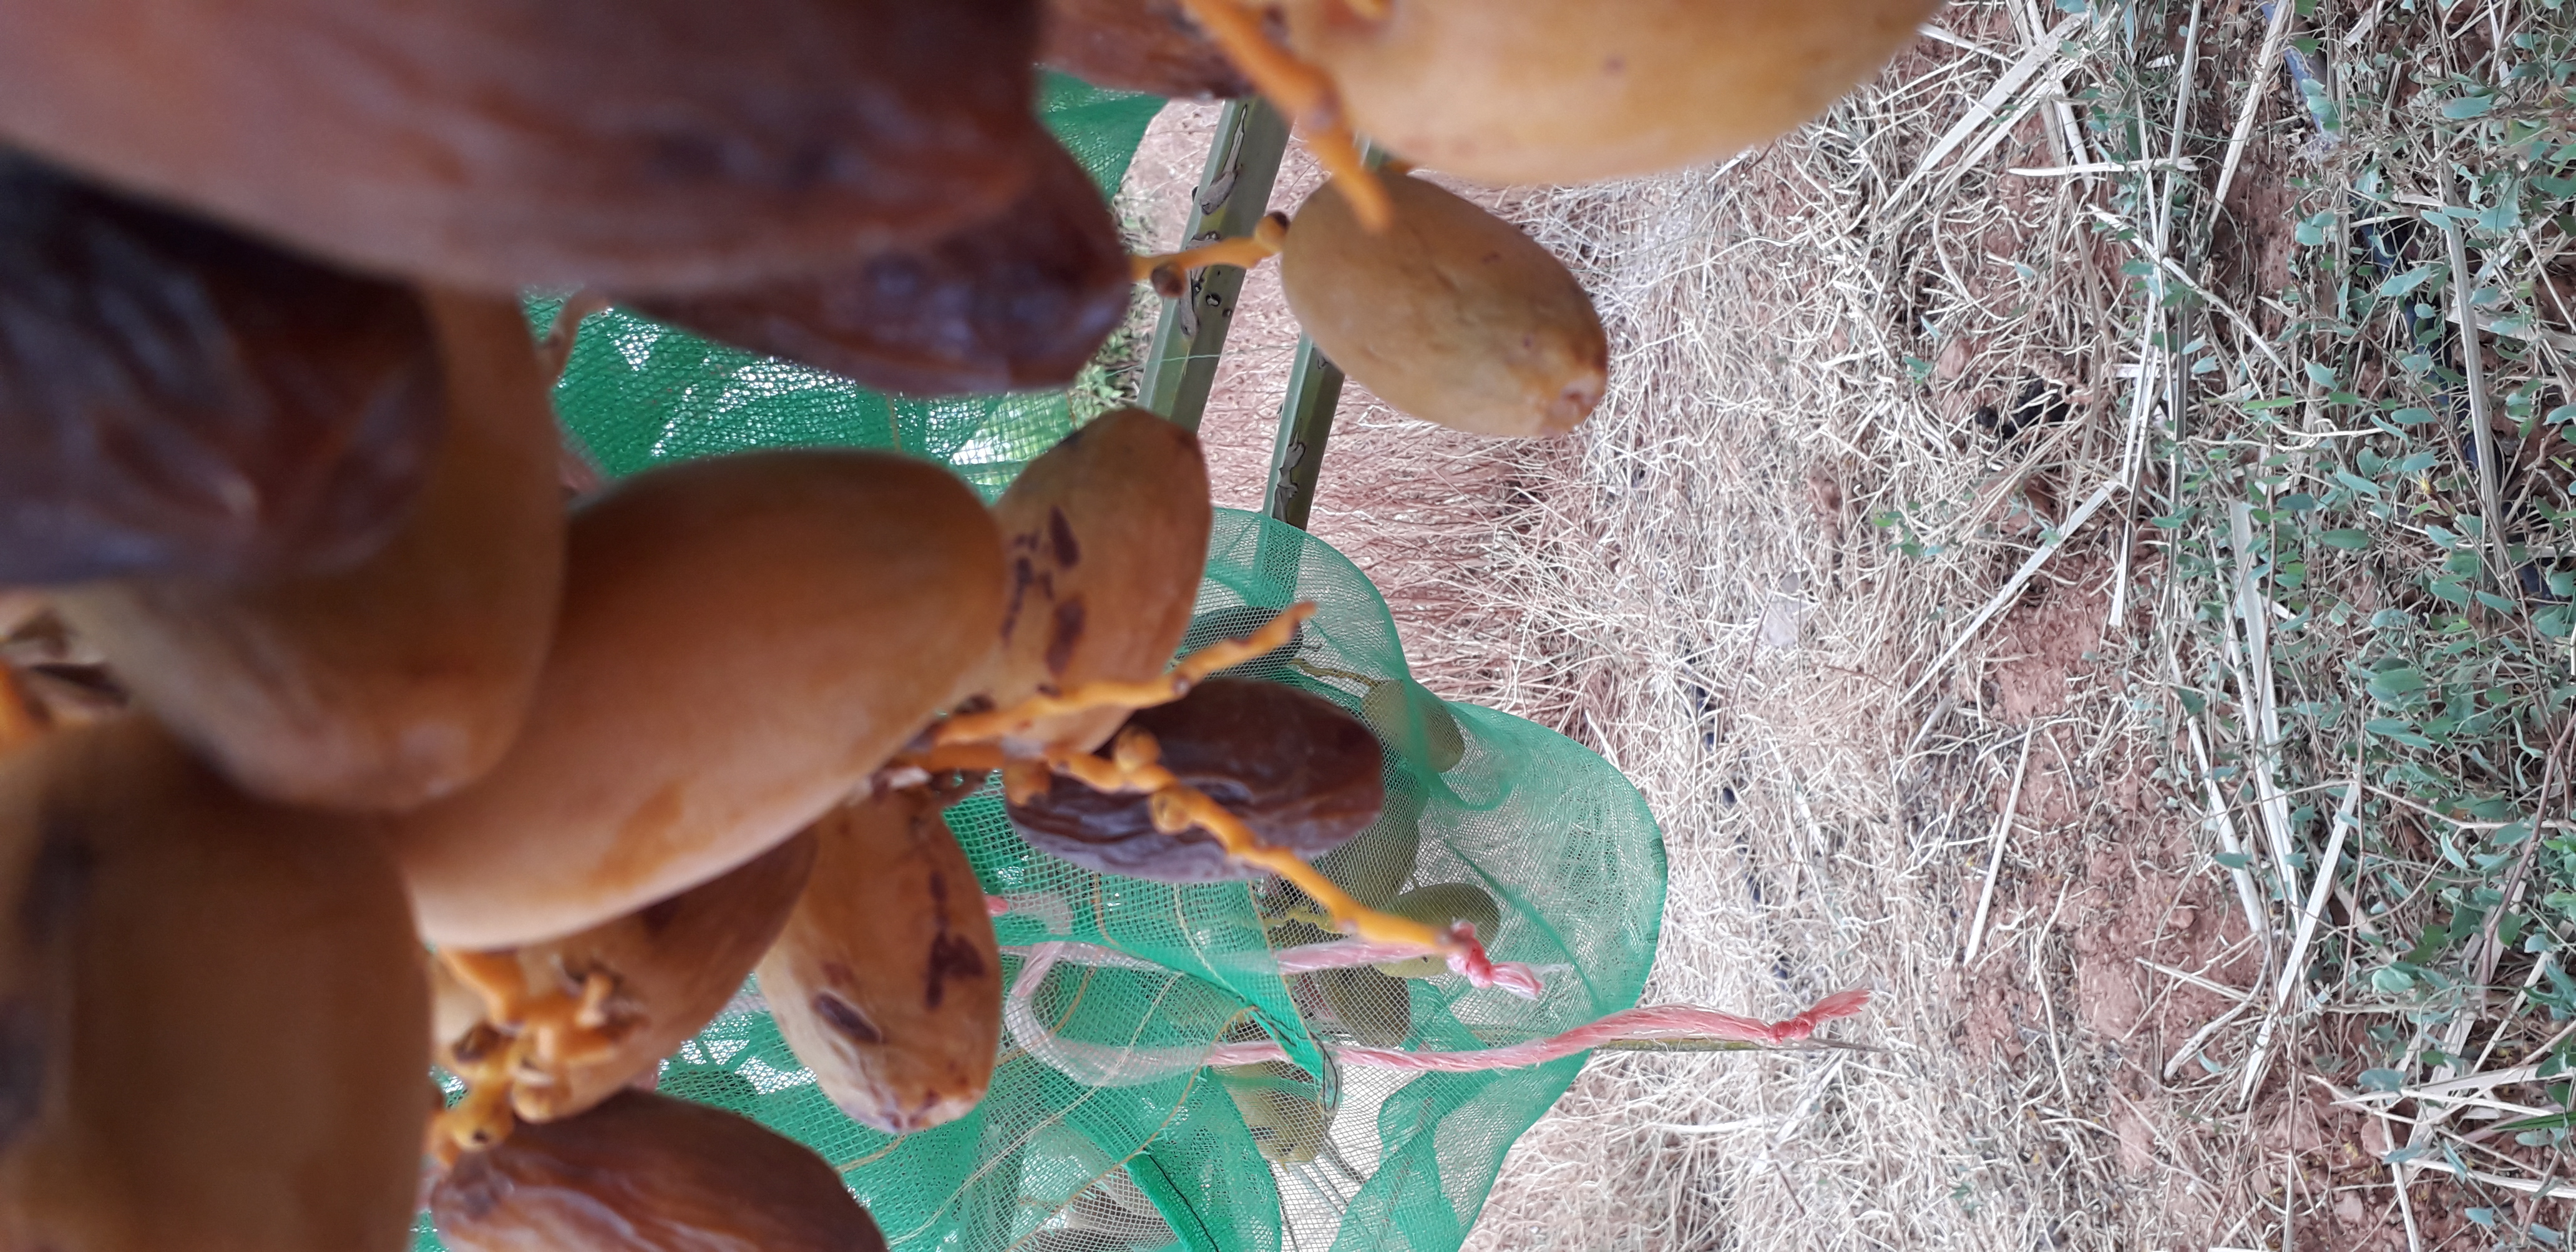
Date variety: Boumajhoul